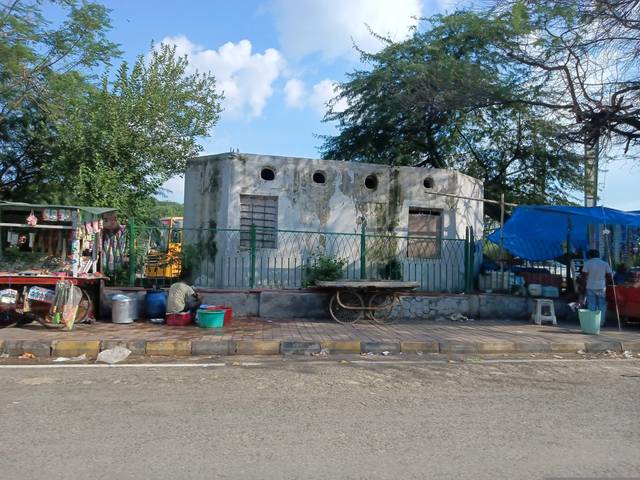
Region: India
Coordinates: 28.552, 77.26